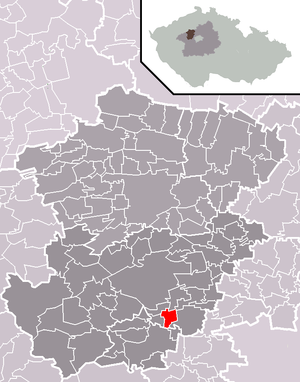
Dolany est une commune du district de Kladno, dans la région de Bohême-Centrale, en Tchéquie. Sa population s'élevait à 314 habitants en 2020.